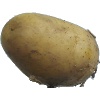
Label: white_potato